S. M. Ganapathy

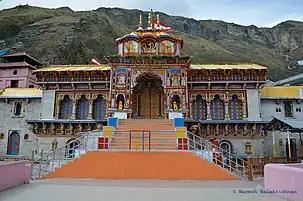
Badrinath Temple

Sattanatha Muthiah Ganapathi, popularly known as S. M. Ganapathi sthapathi, (26 April 1931 – 7 April 2017) was an Indian architect and builder (sthapati) of traditional Hindu temple architecture. He was known for his contribution in saving 48 archaeologically important temples near the Nagarjun Sagar reservoir from submergence. "Orirukkai Manimantapam", "Ramalayam" and "Kalyana Mandapam" at Bhadrachalam and the "Mahamantapam" of the Badrinath Temple are some of his notable creations. The Government of India awarded him the fourth highest civilian award of Padma Shri in 1990.